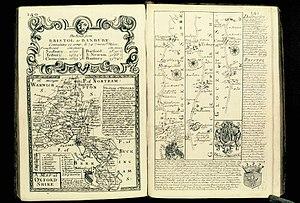
Britannia Depicta est un atlas routier illustré de la Grande-Bretagne créé par Emanuel Bowen et publié pour la première fois en 1720. Il a été édité à de nombreuses reprises tout au long du XVIIIᵉ siècle, au cours desquelles il a été mis à jour avec des gravures de nombreux artisans qui travaillaient à partir de dessins d'autres artistes.